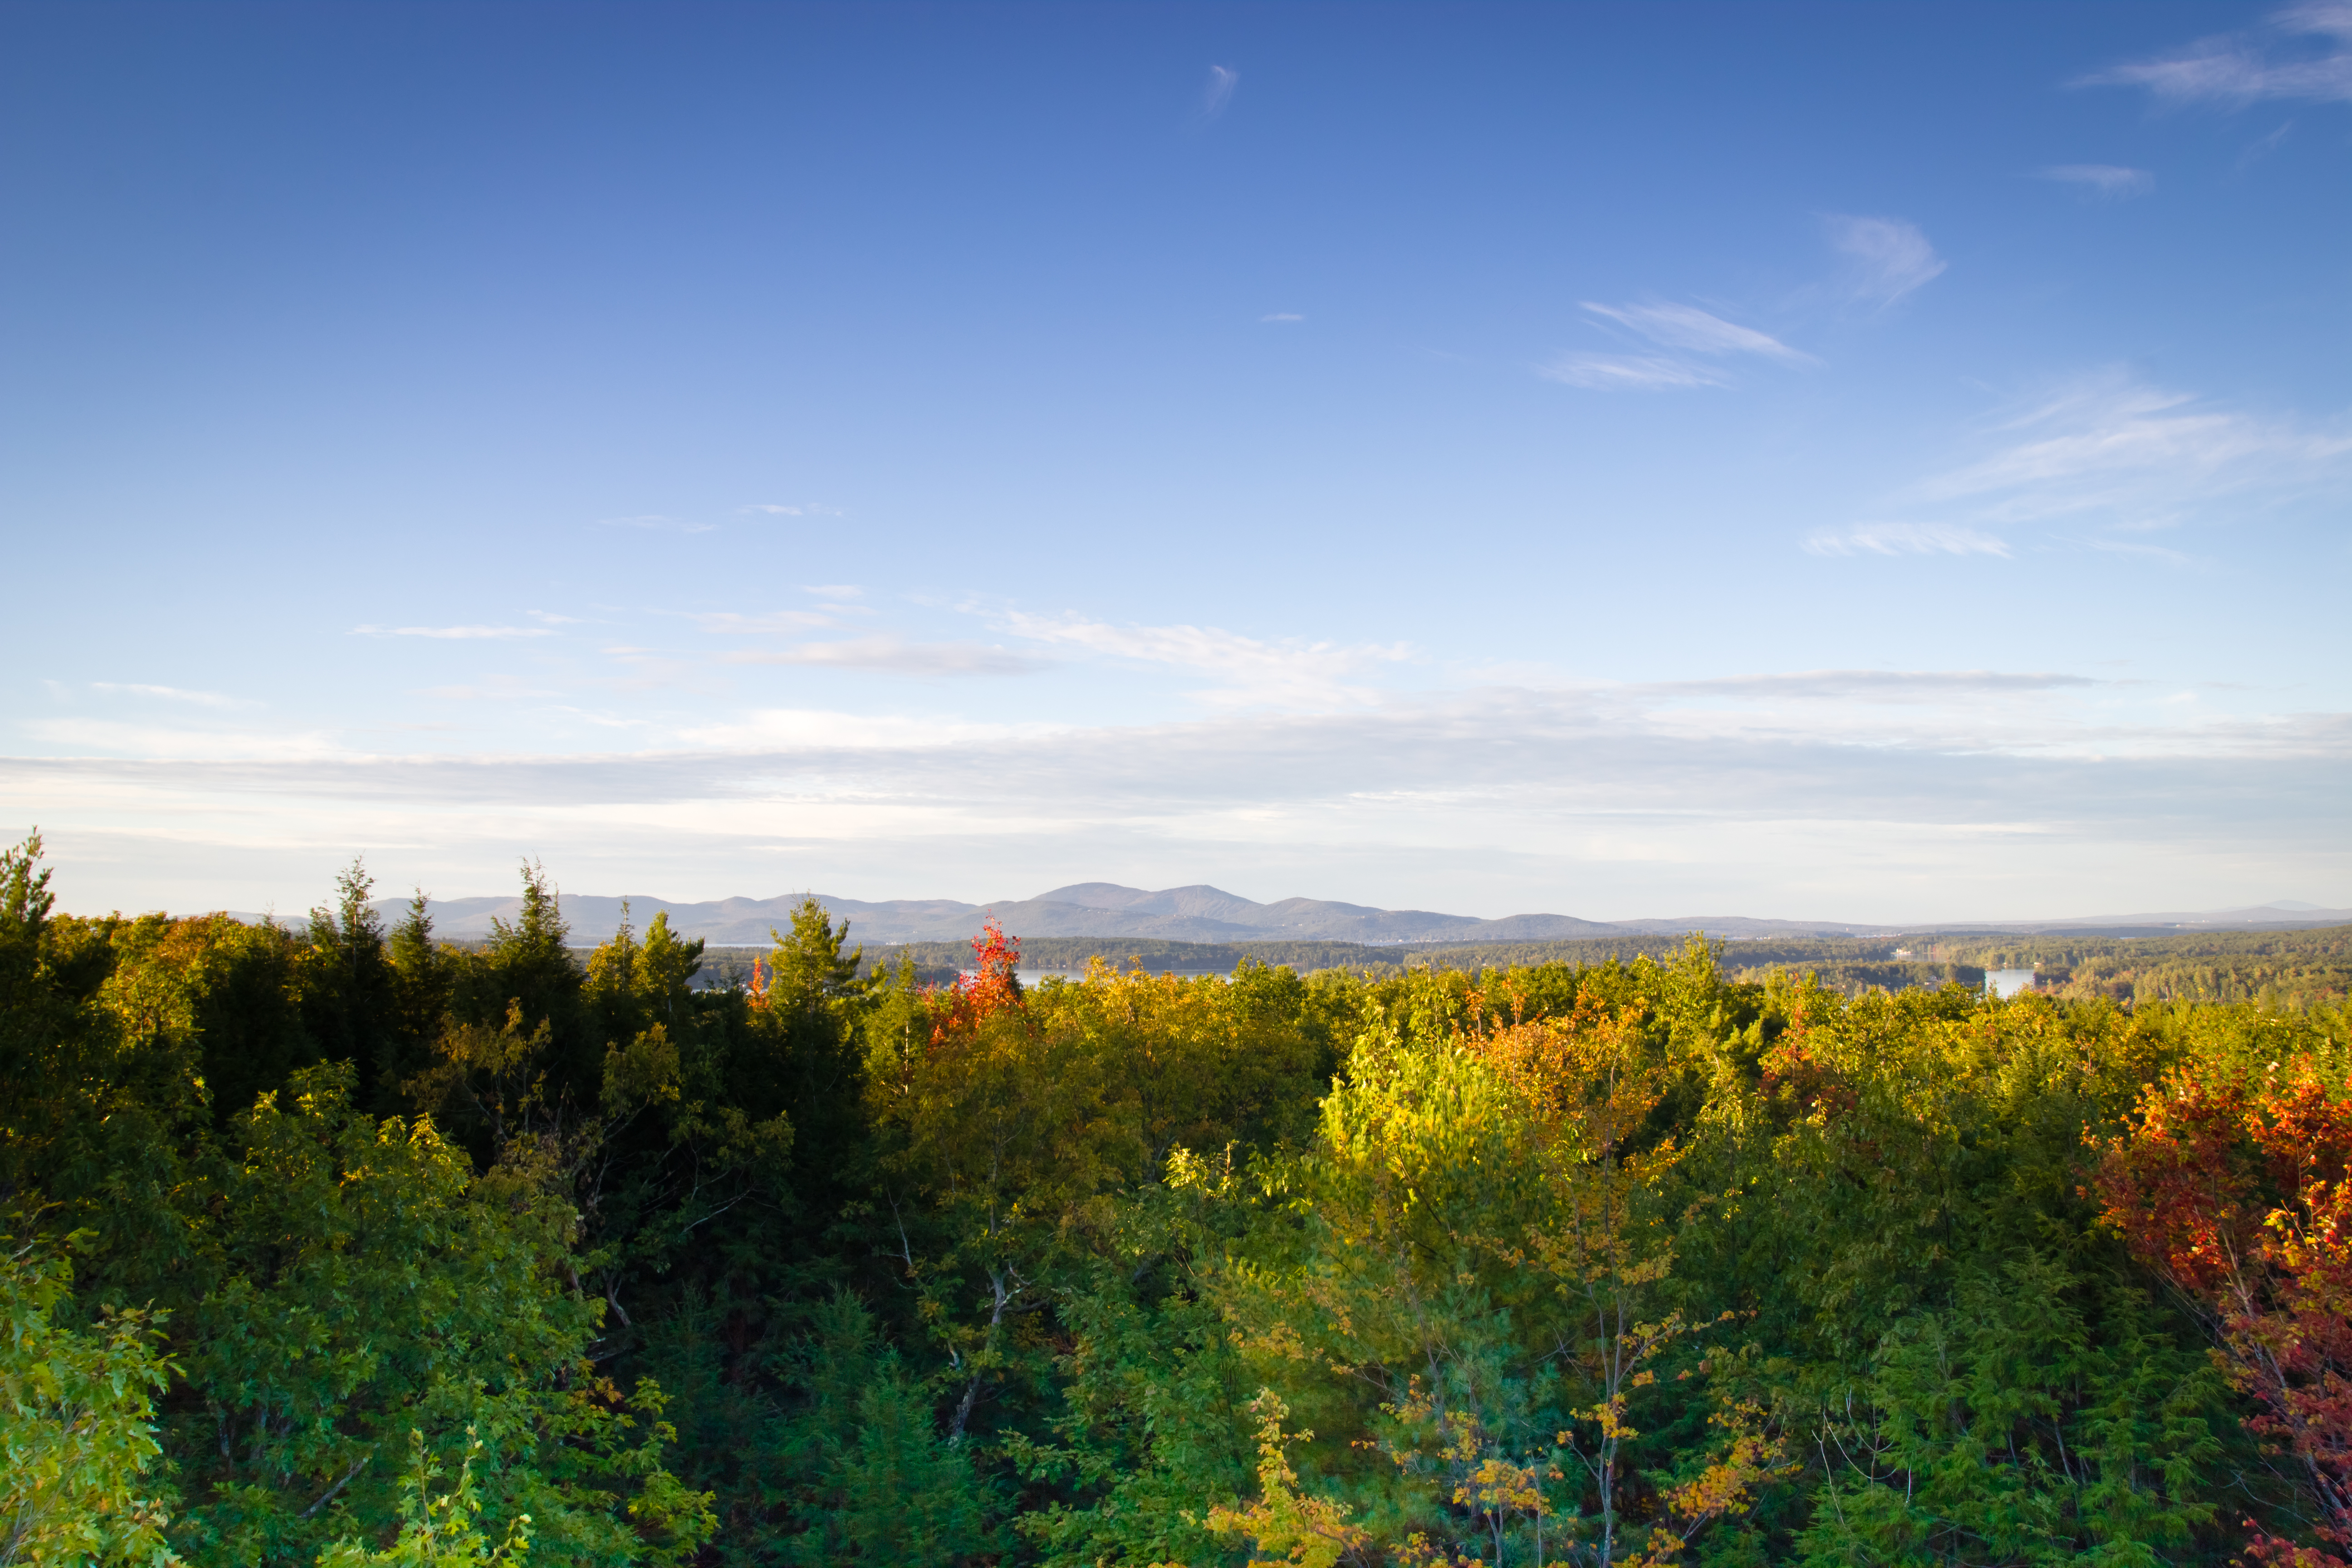
landscape, tree, nature, forest, grass, horizon, wilderness, mountain, cloud, plant, sky, sunrise, sunset, field, meadow, prairie, sunlight, morning, leaf, fall, hill, flower, dawn, dusk, autumn, plain, trees, mountains, grassland, wetland, habitat, ecosystem, rural area, natural environment, geographical feature, atmospheric phenomenon